Robert Deniston Hume

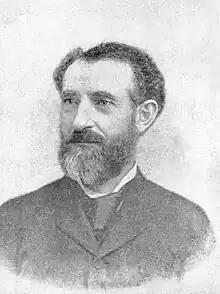
R.D. Hume in the 1890s

Robert Deniston Hume (October 31, 1845 – November 25, 1908) was a cannery owner, pioneer hatchery operator, politician, author, and self-described "pygmy monopolist" who controlled salmon fishing for 32 years on the lower Rogue River in U.S. state of Oregon. Born in Augusta, Maine, and reared by foster parents on a farm, Hume moved at age 18 to San Francisco to join a salmon-canning business started by two of his brothers. They later re-located to Astoria on the Columbia River, where they prospered. After the death of his first wife and their two young children, Hume moved again and started anew in Gold Beach, at the mouth of the Rogue.